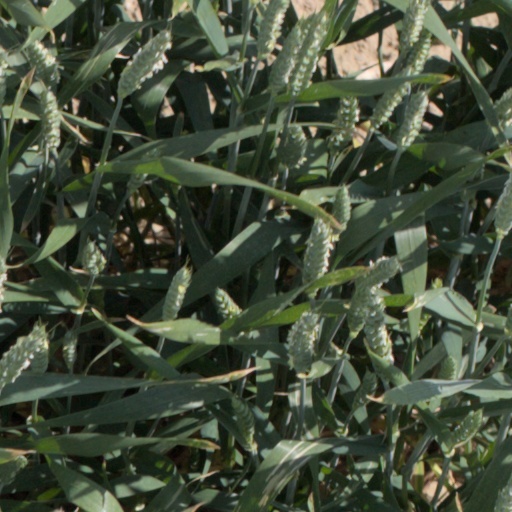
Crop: wheat